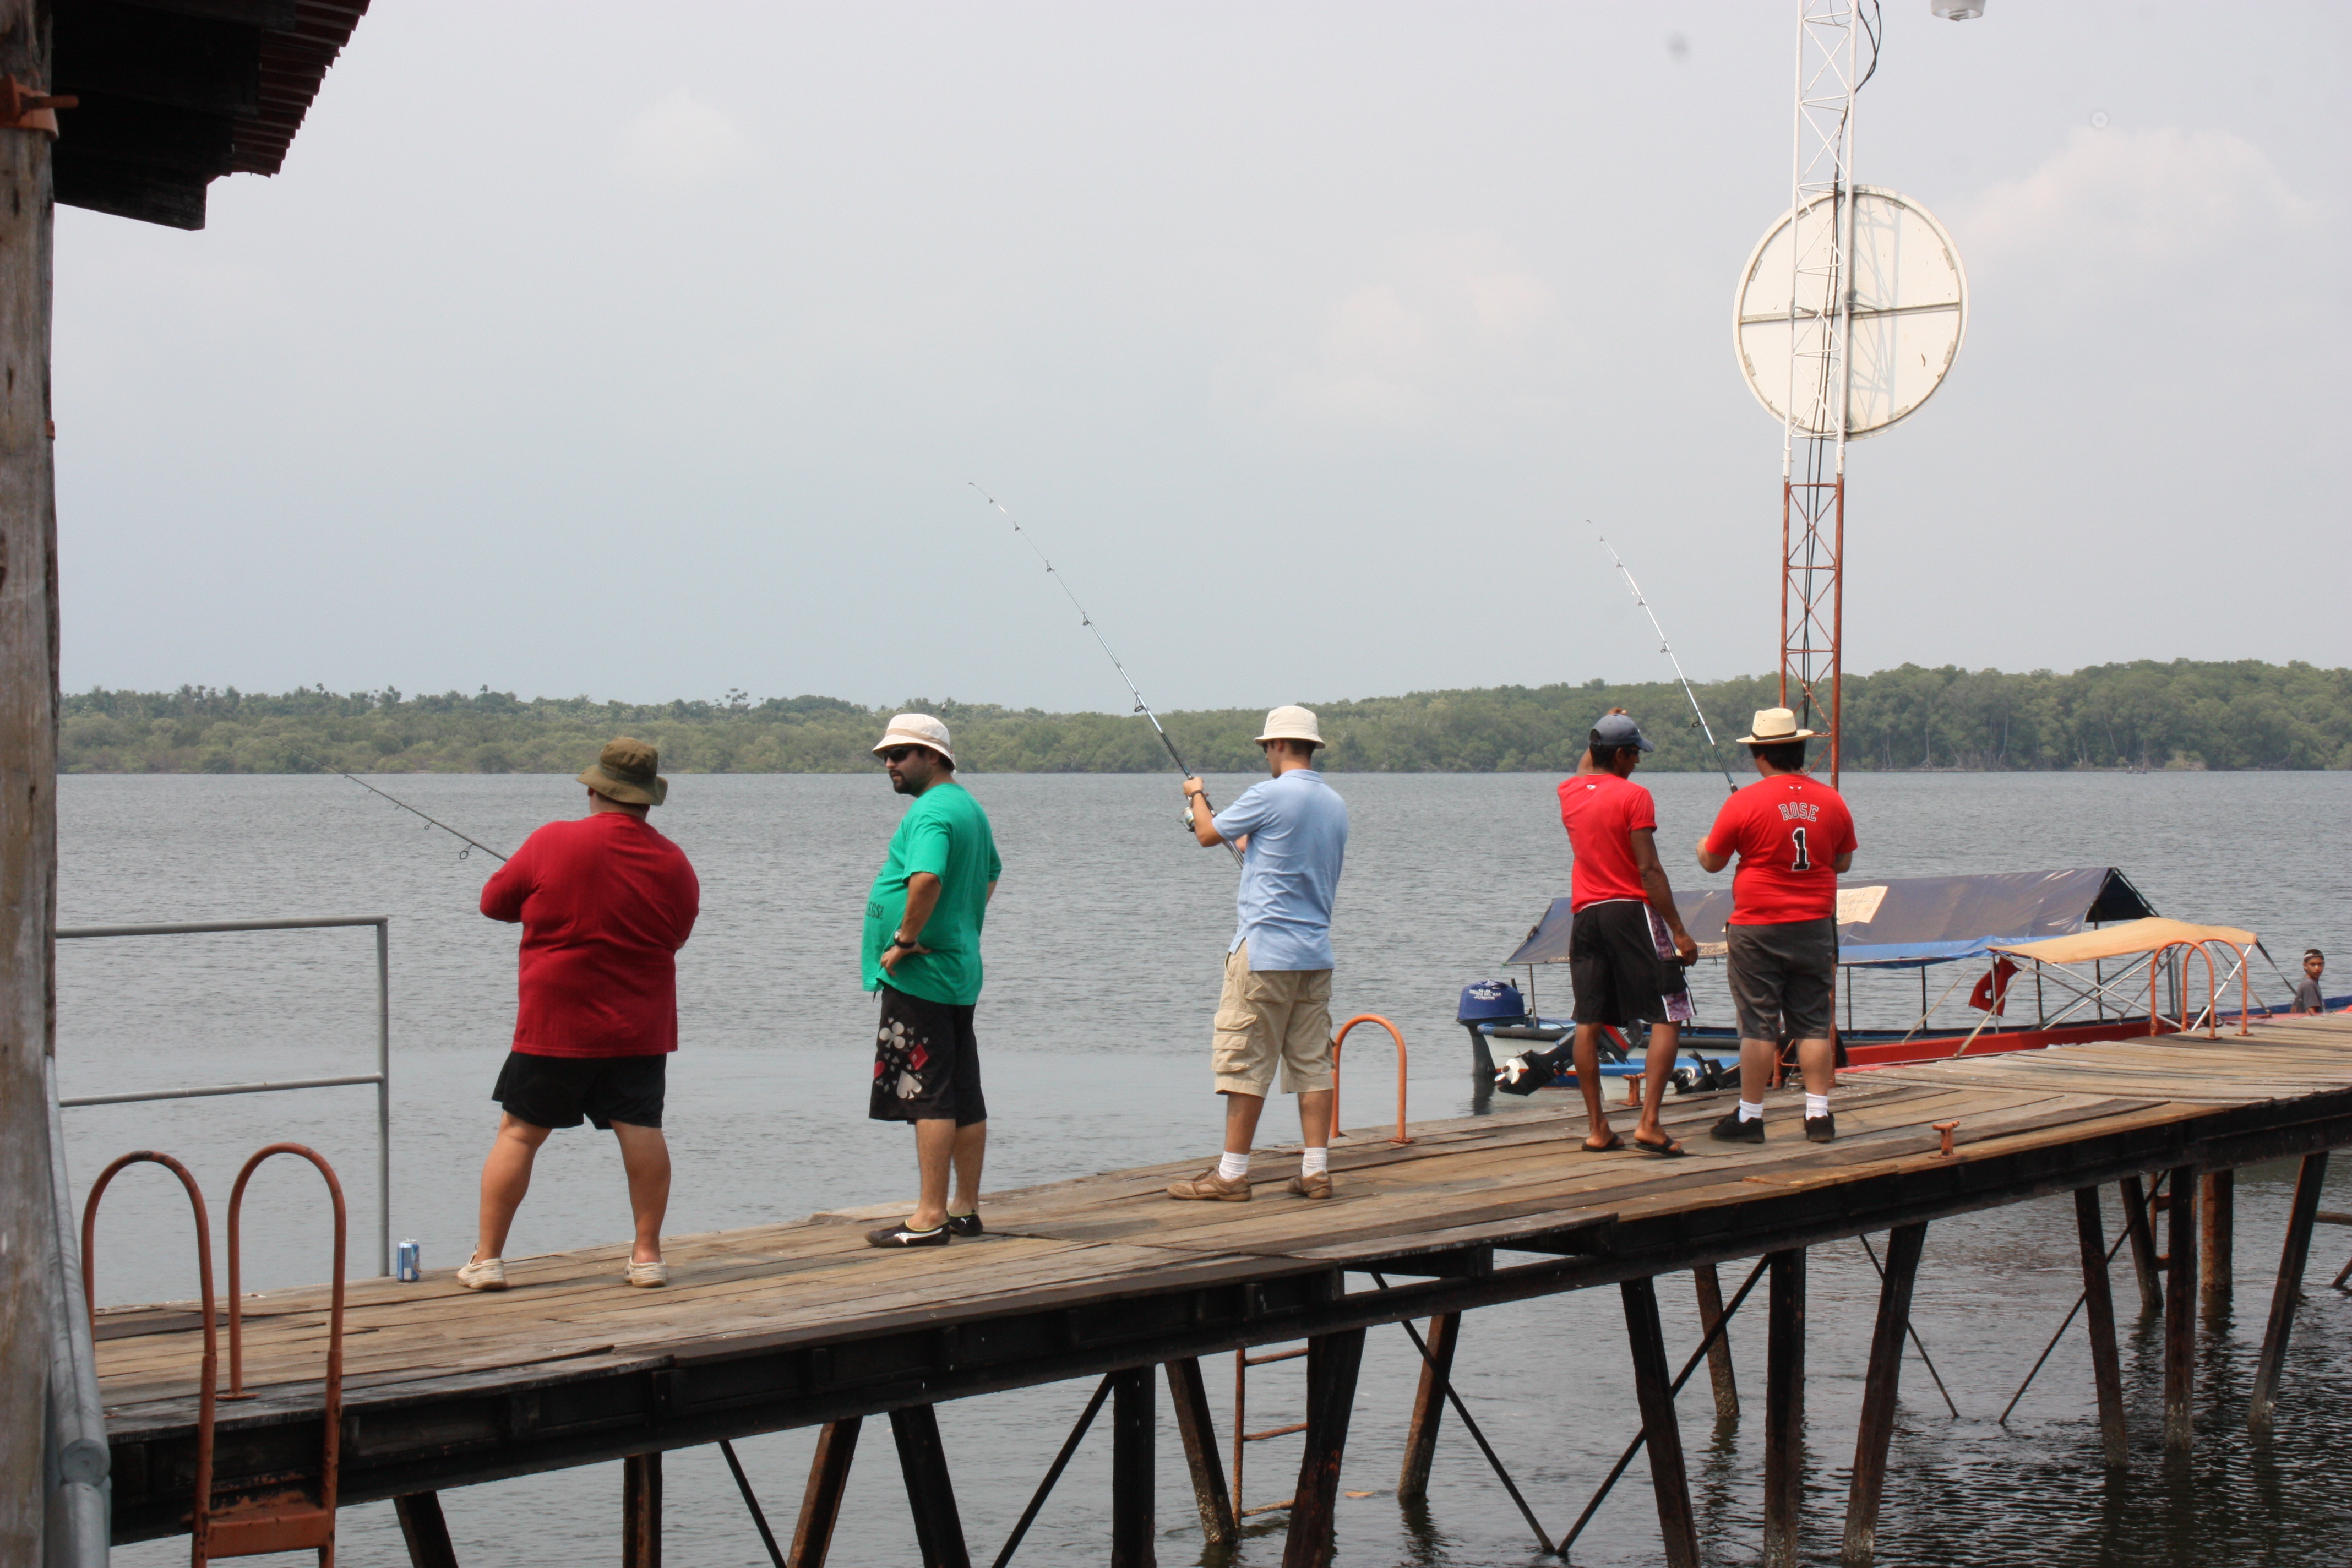
fish, water, pier, vacation, recreation, tourism, fun, leisure, river, lake, vehicle, sea, dock, nonbuilding structure